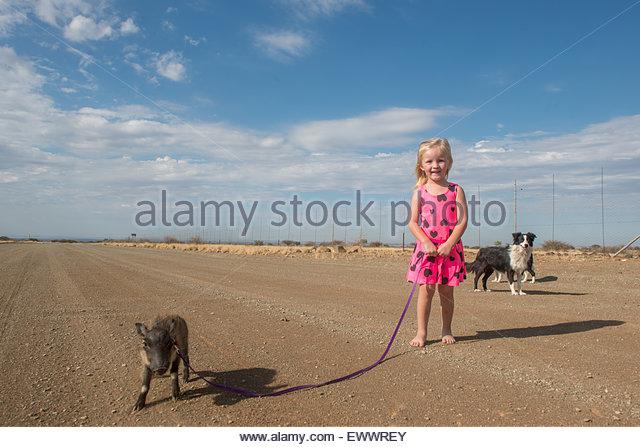
young girl with small pig on a leash and dog behind her in the middle of a dirt
Relation: Visible